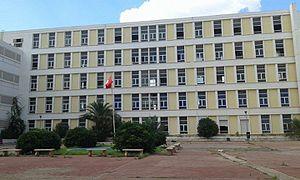
Vue de la place principale de l'université (Place Rouge)
La faculté des sciences humaines et sociales de Tunis ou FSHST, appelée faculté des lettres et des sciences humaines de Tunis jusqu'en 1986, est un établissement universitaire tunisien rattaché à l'université de Tunis. Fondée en 1958, elle se situe sur le boulevard du 9-Avril à Tunis.